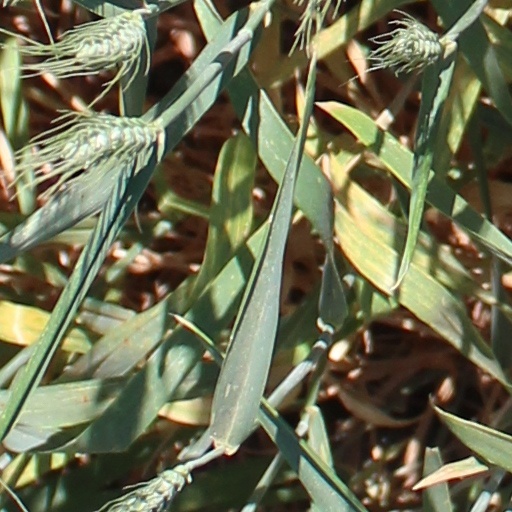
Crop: wheat